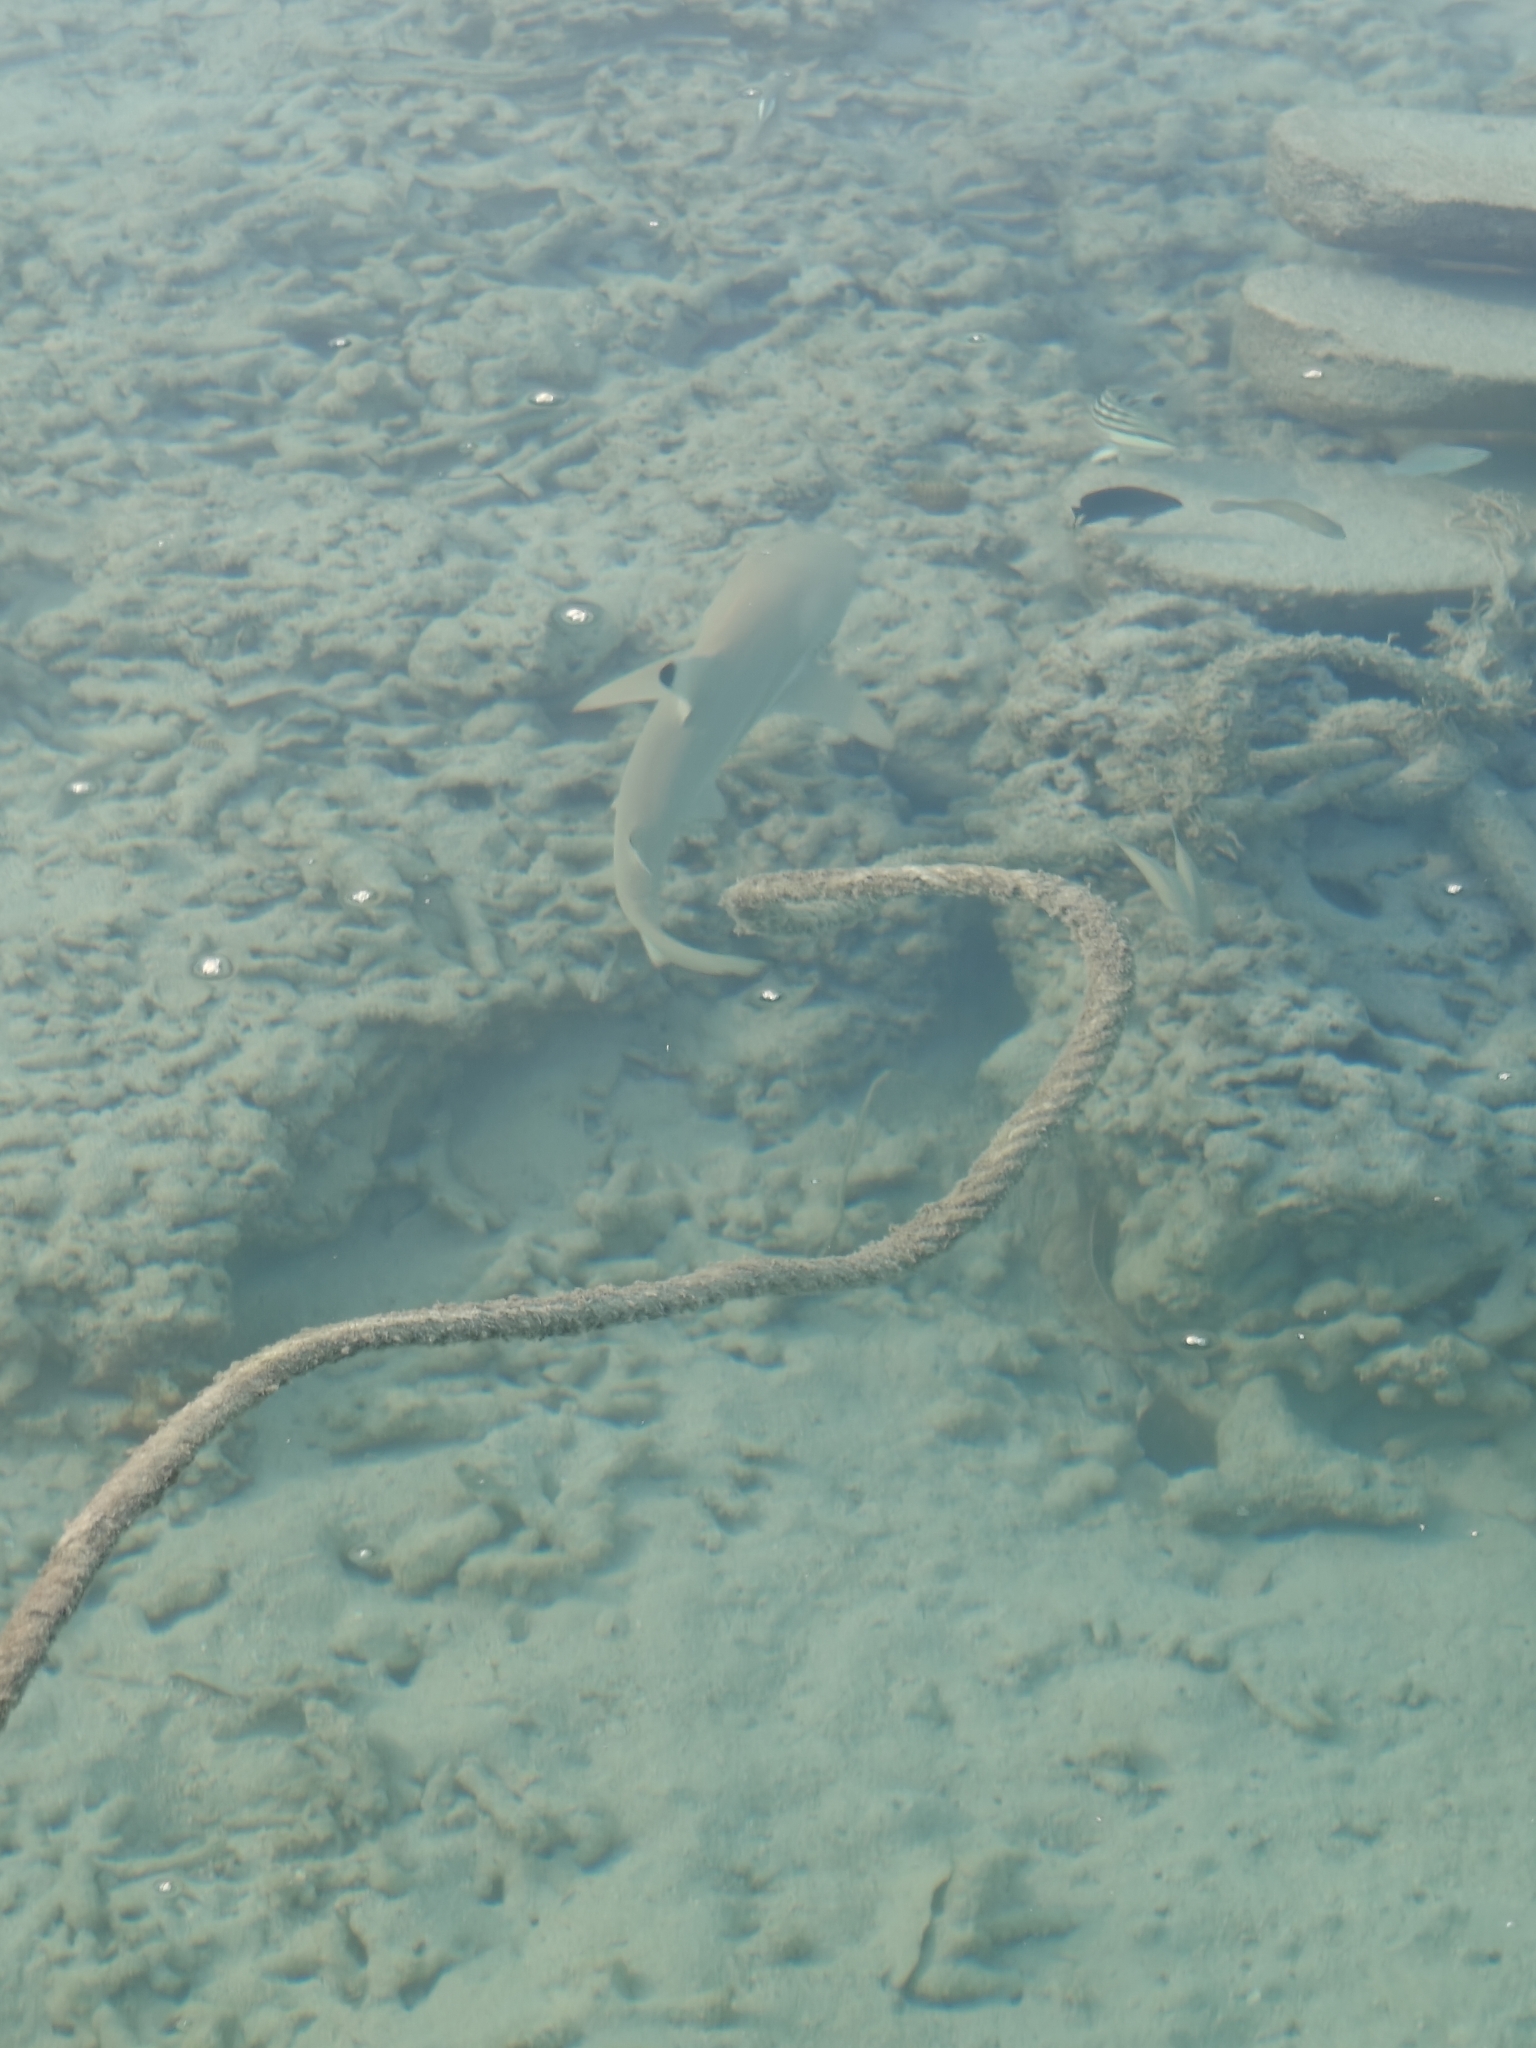
Carcharhinus melanopterus (Blacktip Reef Shark)